Flame tank

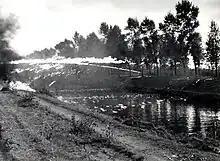
Members of the Canadian 4th Armoured Division demonstrating the use of flame throwers across a canal, Maldegem, October 1944.

In contrast to man-portable flamethrowers that were vulnerable to bullets and shrapnel, making them extremely dangerous to their operators, flame tanks were extremely difficult to catch on fire or explode unless hit with an armor piercing round or explosive reaching the ammunition and engine fuel inside the tank's main hull. Tanks such as the Churchill Crocodile, which towed the flamethrower liquid container behind the actual tank, held no greater risk of fire than standard tanks. Although the towed container itself could be easily targeted, the tank and its crew remained well protected. The armored trailer and armored coupling of the Churchill Crocodile could be jettisoned from inside the tank if necessary.